Roman Catholic Diocese of Austin

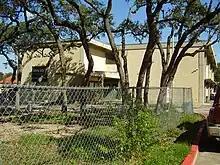
San Juan Diego Catholic High School – Austin

The Central Administrative Office of the diocese showed revenues of $37.0 million for the fiscal year ending June 2022.